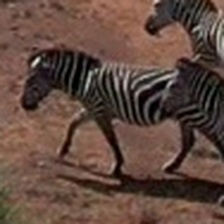
Pose orientation: left